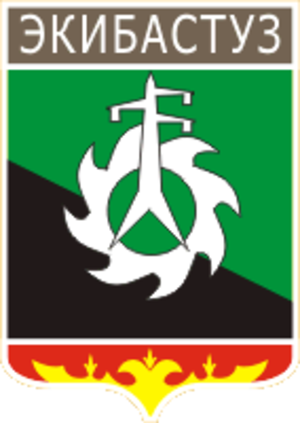
Ekibastouz est une ville minière de l'oblys de Pavlodar, au Kazakhstan.